Tongogara Rural District Council

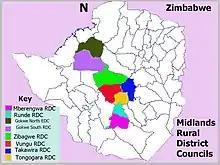
Midlands RDCs

Tongogara Rural District Council is a local government organ administering Shurugwi District Rural District. There are two local government arms, Shurugwi Town Council created under the Zimbabwe Urban Councils Act, Chapter 29.15 administering Shurugwi, and Tongogara RDC created in terms of the Zimbabwe Rural District Councils Act, Chapter 29.13 overseeing the rural Shurugwi South District